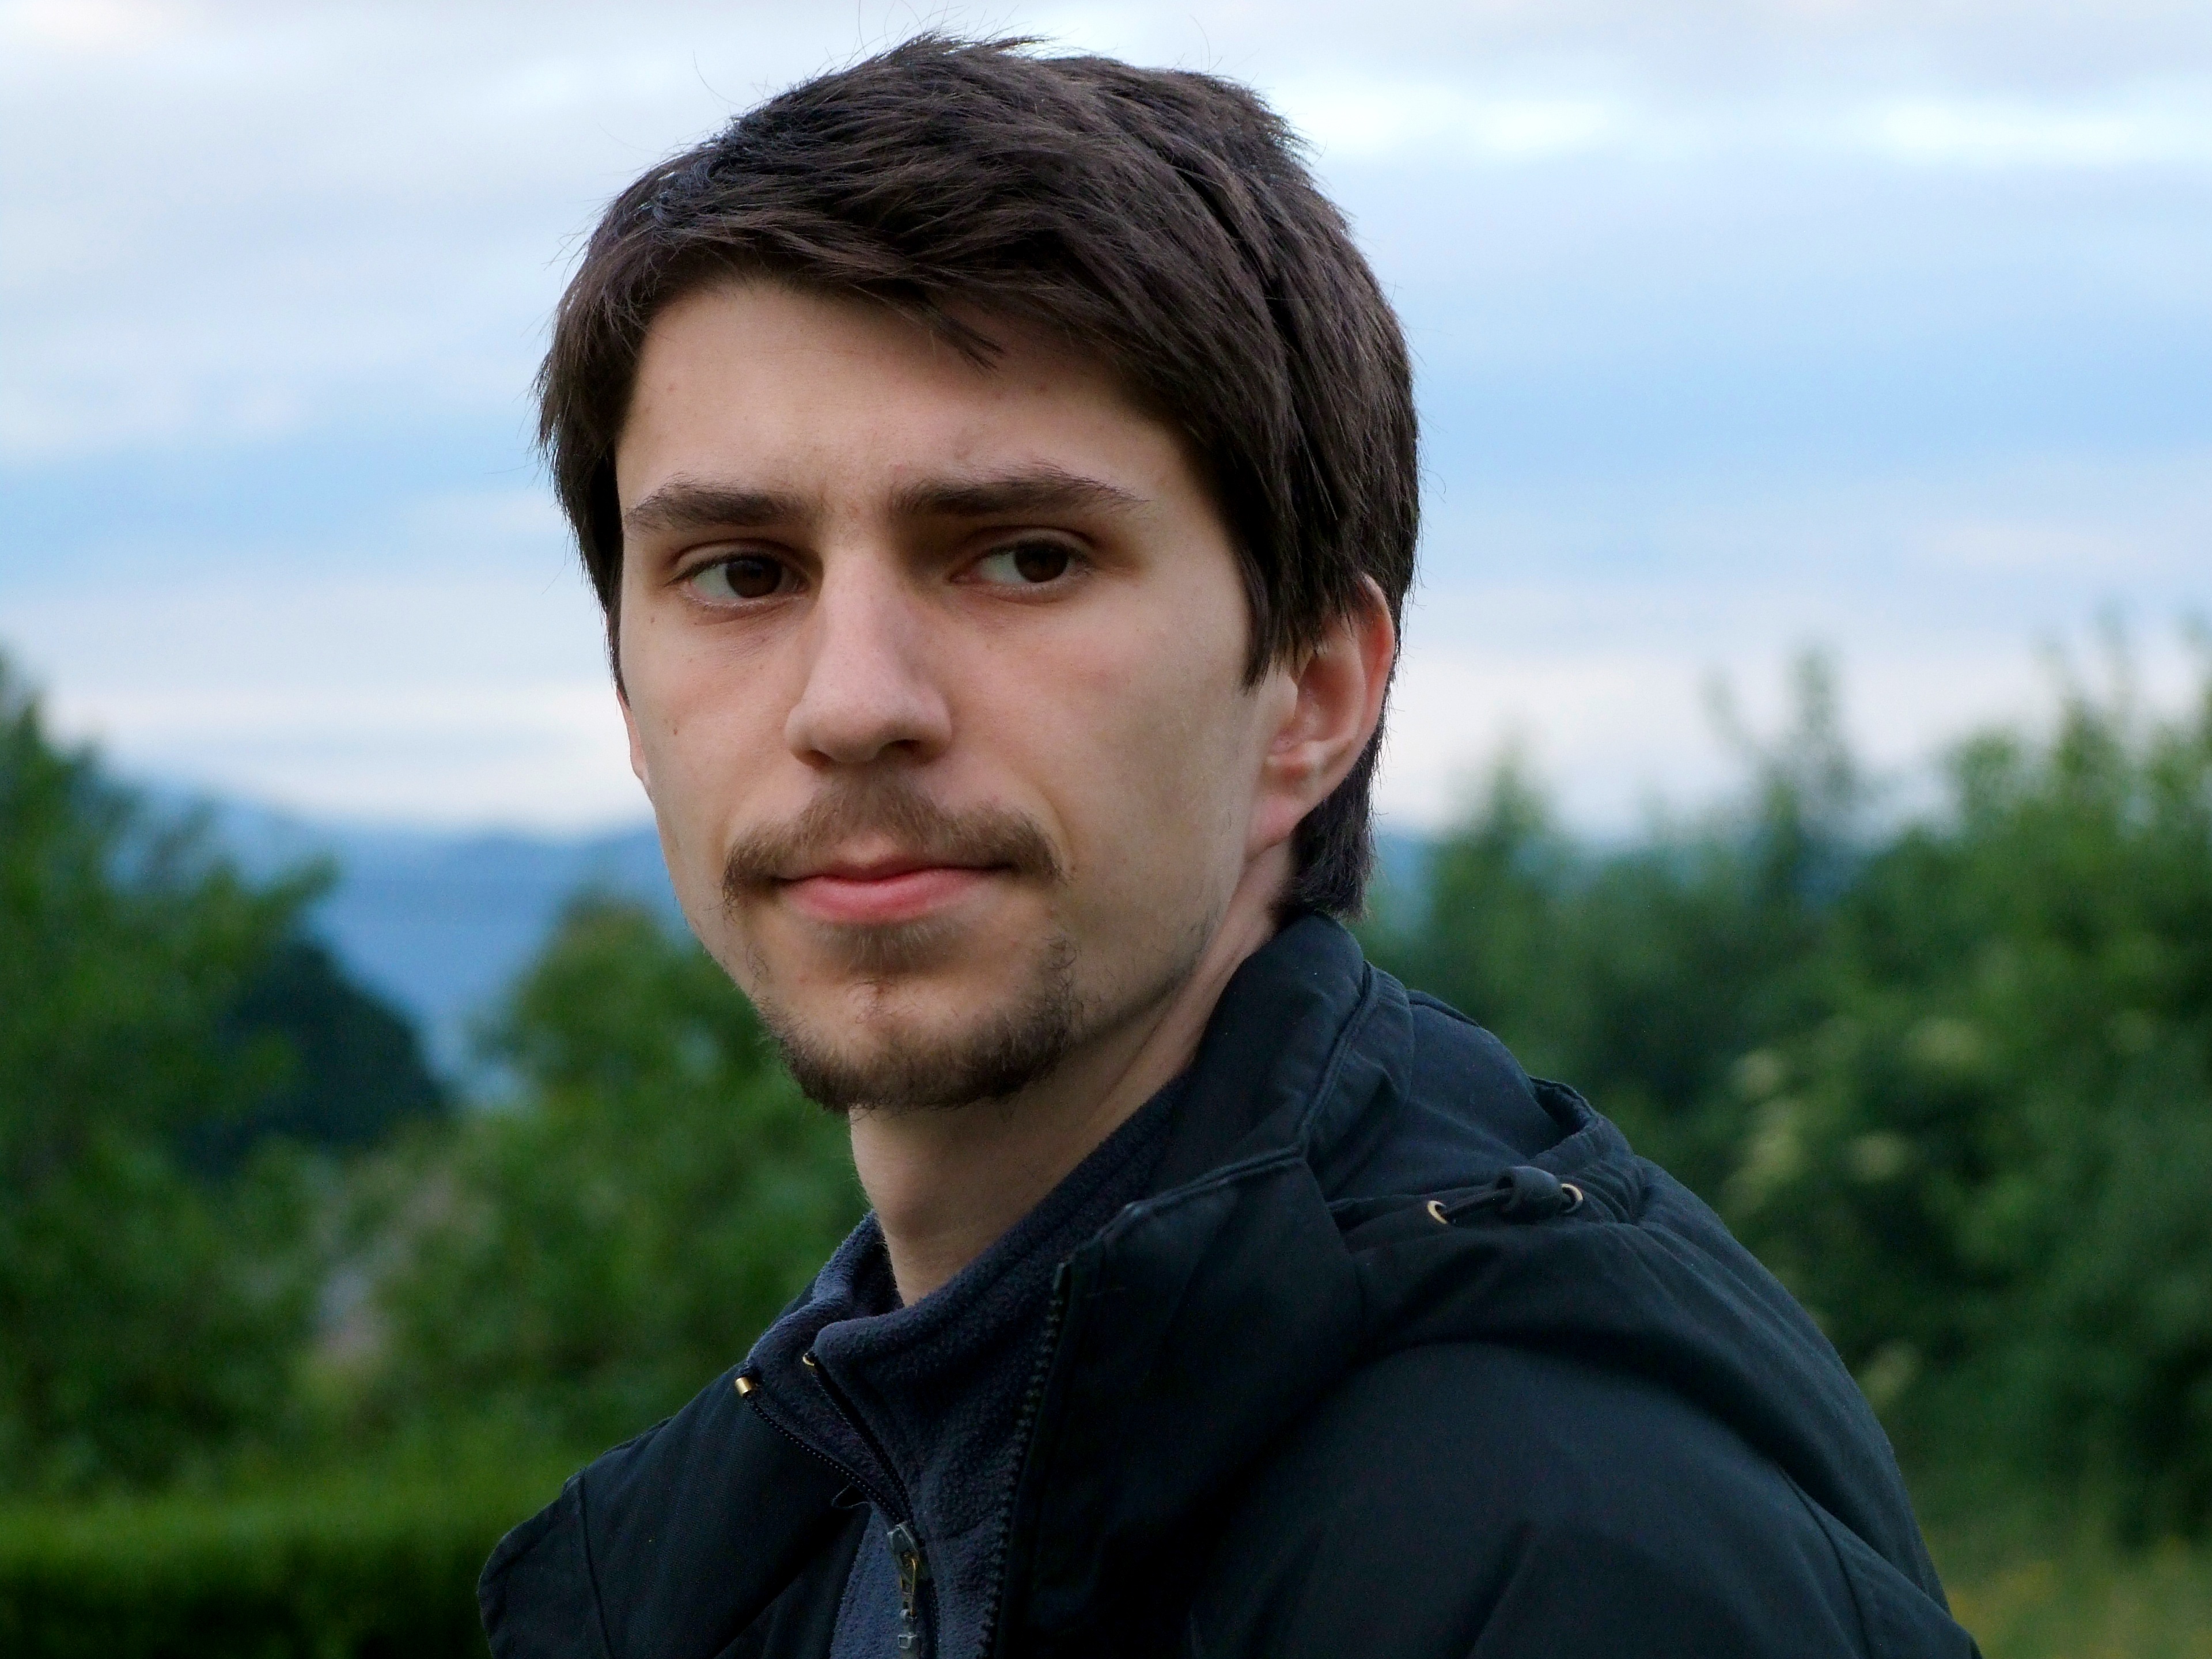
man, person, people, looking, male, guy, portrait, young, student, human, facial expression, smile, face, one, cool, head, handsome, confident, portrait photography, facial hair